Los Angeles Airport Police

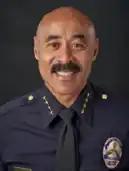
Cecil Rhambo

As of 2023, the LAXPD has only lost a single officer, Officer Tommy Edward Scott. Scott, 35, was killed by transient William Sadowski, 46, at LAX on April 29, 2005. An altercation occurred between Scott and Sadowski, who carjacked Scott's police cruiser; while attempting to stop Sadowski, Scott was dragged at high speeds before striking a fire hydrant, decapitating and killing him instantly. Attempting to flee, Sadowski crashed Scott's cruiser, stole an SUV from a passing motorist, flipped it over in another crash, and was arrested by police. Sadowski was found guilty of murdering Scott, and in 2010 was sentenced to life in prison without the possibility of parole.